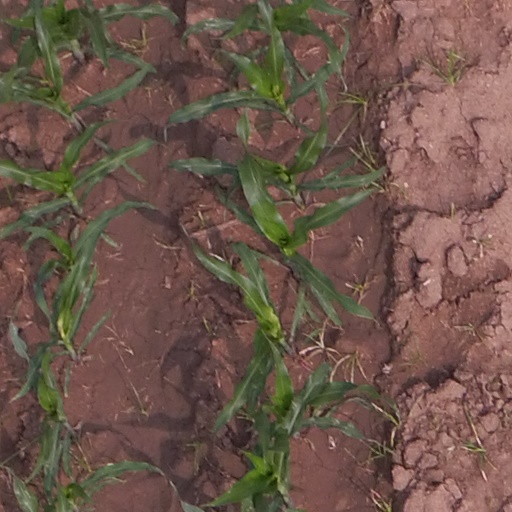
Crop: maize; corn